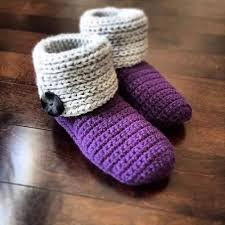
Waste category: shoes